Mollie Ray Carroll

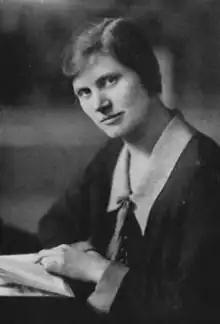
Carroll in the 1926 yearbook of Goucher College

Mollie Ray Carroll (January 8, 1890 – 1977) was an American economist and settlement worker, best known for her book "Labor and Politics: The Attitude of the American Federation of Labor Toward Legislation and Politics" (1923).